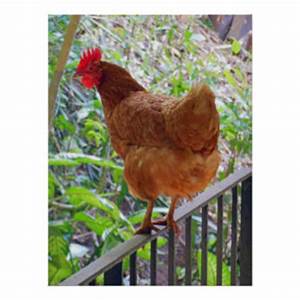
Label: chicken